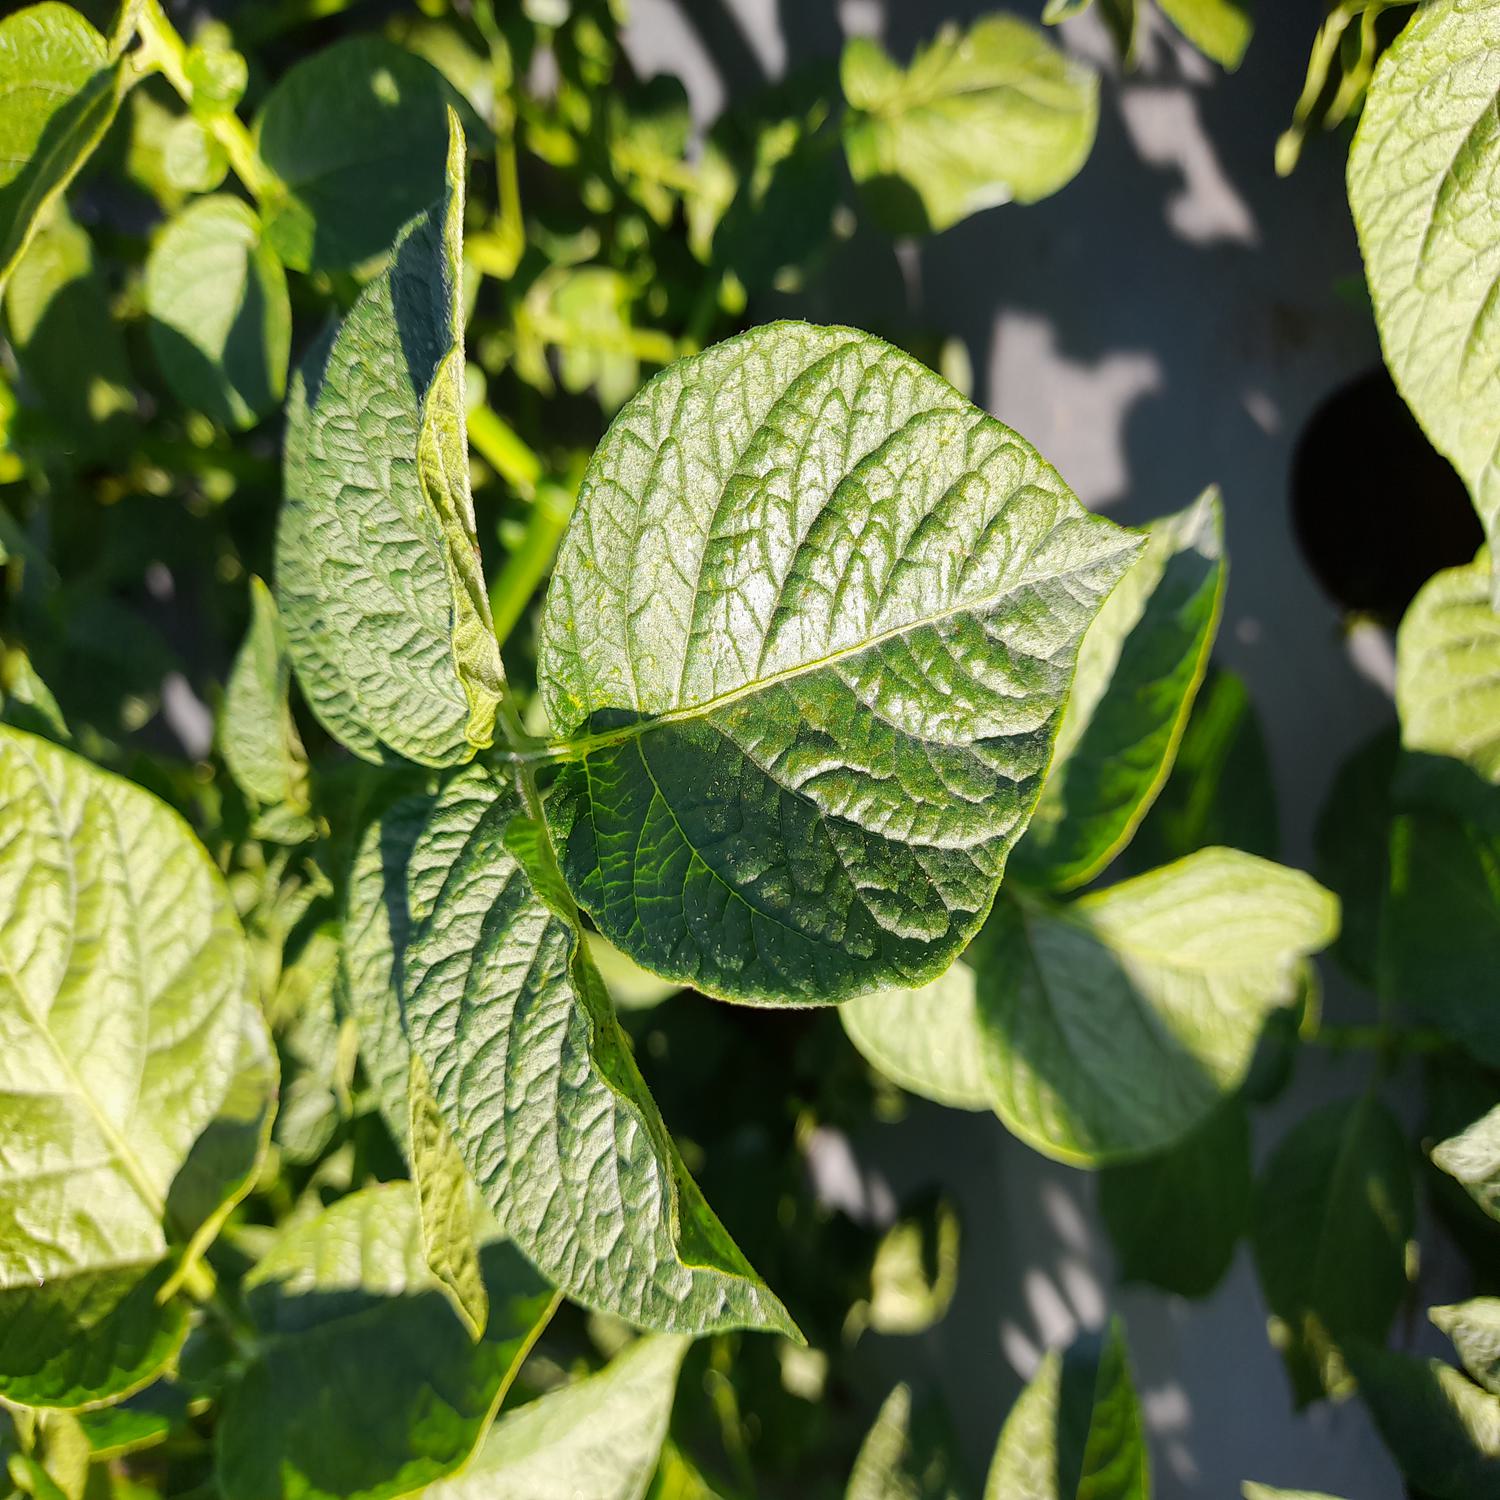
Label: Healthy